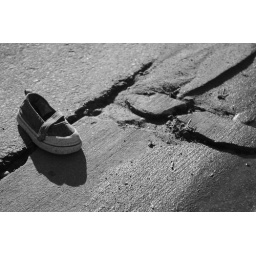
One of my favorites. I found this child's shoe in the gutter of the street one day while out walking.